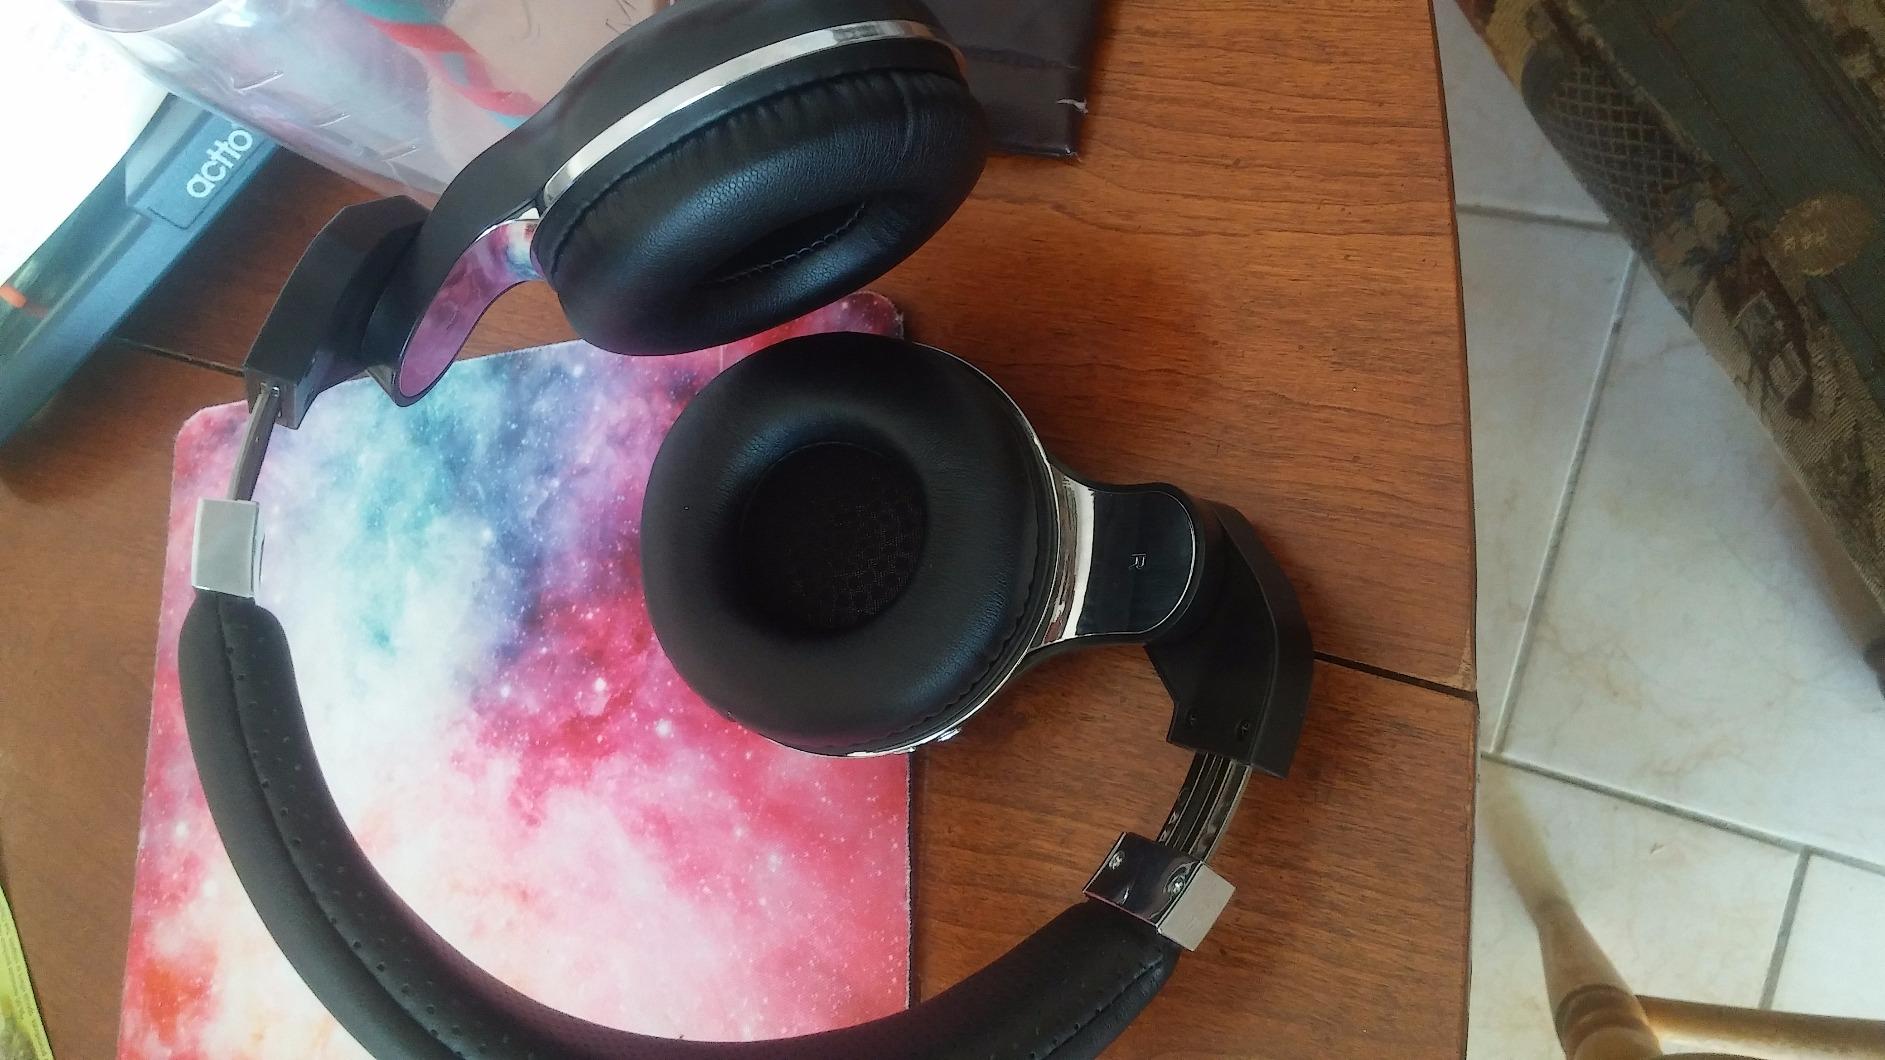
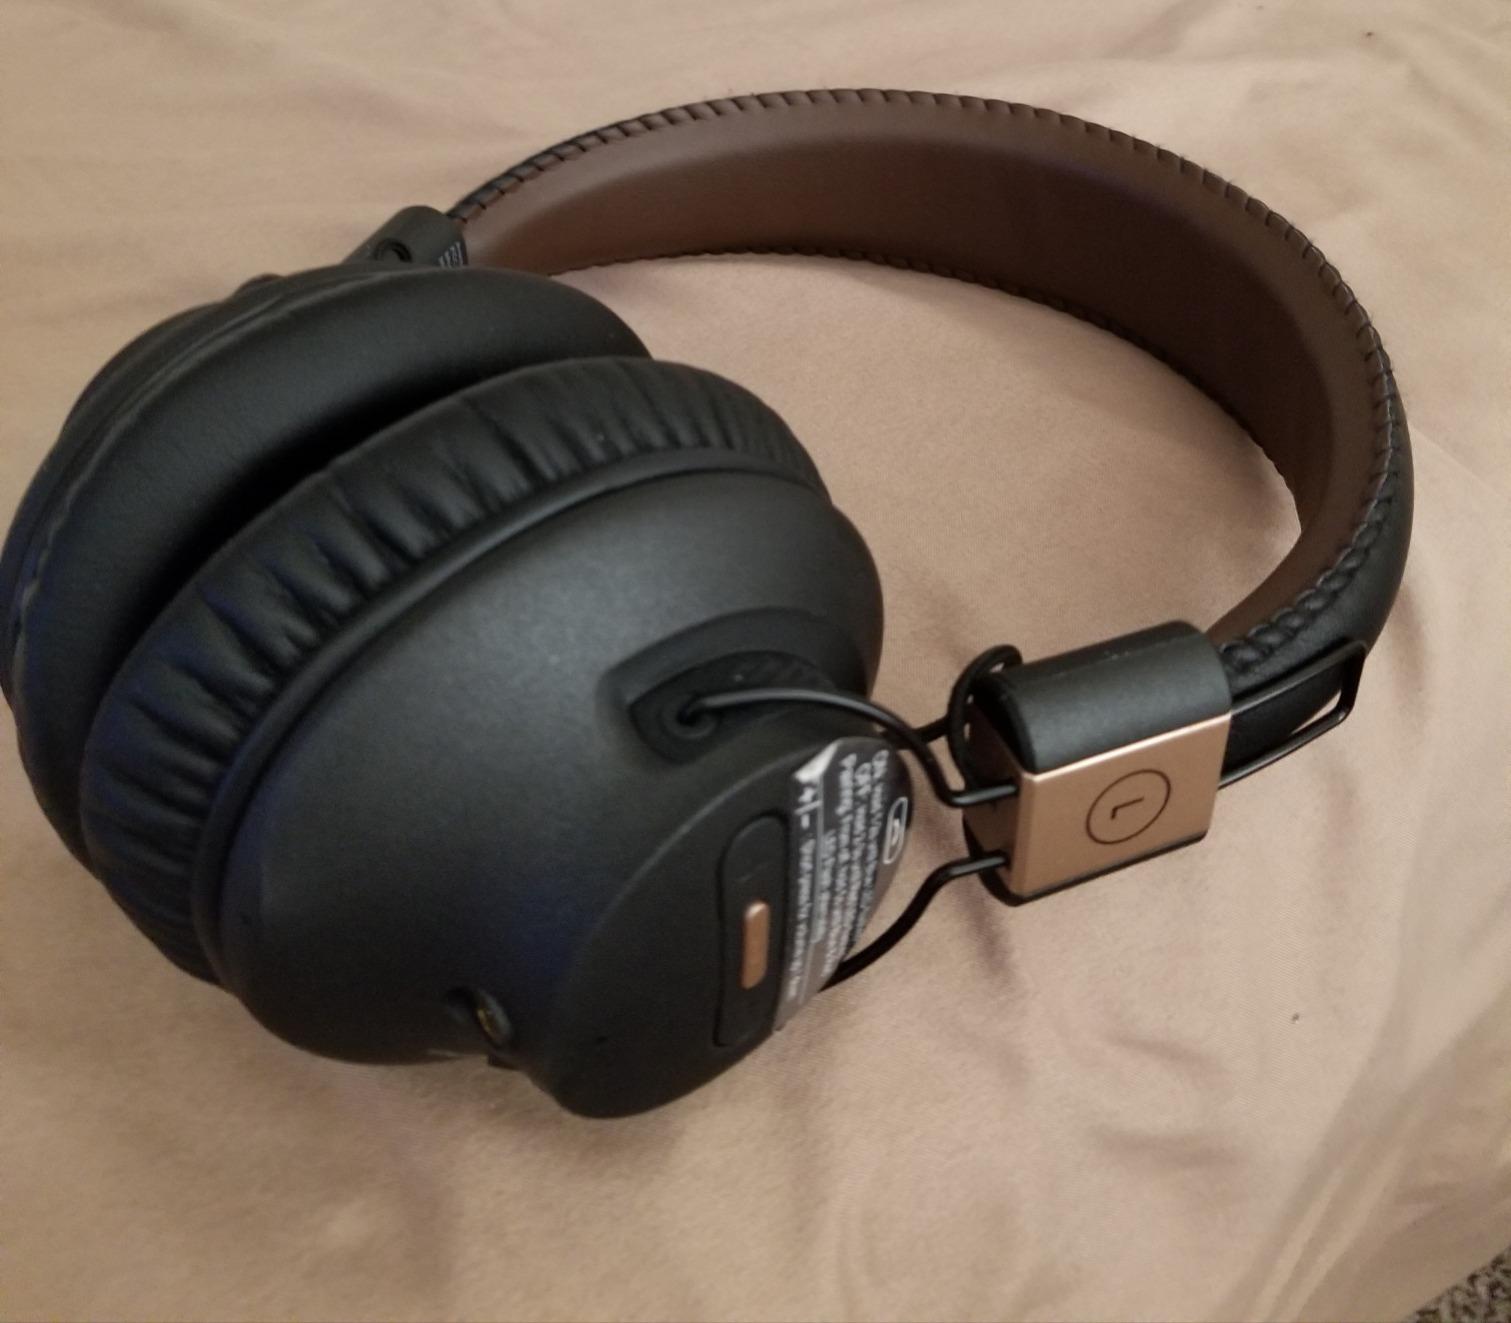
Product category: headphones
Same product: no